AJ Styles

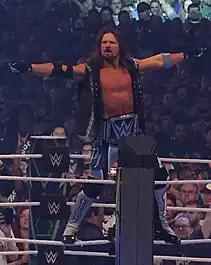

For the first time since the TNA-NJPW partnership in 2008, on March 27, 2014, it was reported that Styles would return to New Japan Pro-Wrestling and had signed a contract with the company. Styles' return came on April 6 at Invasion Attack, where he attacked IWGP Heavyweight Champion Kazuchika Okada after his match and laid him out with the "Styles Clash" and challenged Okada to a title match, before revealing himself as the newest member of Bullet Club, establishing himself as a villain in the process. Following Invasion Attack, with Styles still working a full schedule on the American independent circuit and only booked to work NJPW's larger events, Karl Anderson was positioned as the new leader of Bullet Club. However, Styles was considered the leader of the Ring of Honor (ROH) version of Bullet Club, a role which was also given to him by NJPW by the end of 2015. Styles wrestled his first match under a New Japan contract on May 3 at Wrestling Dontaku, where he defeated Okada with help from Yujiro Takahashi to become the new IWGP Heavyweight Champion. With this victory, Styles became the sixth "gaijin" (non-Japanese) champion in the title's history and the first American champion since Brock Lesnar in 2005. The win also made Styles the shortest IWGP Heavyweight Champion in history. On May 17, Styles made his first successful title defense in a three-way match with Okada and Michael Elgin at the NJPW/ROH co-produced War of the Worlds event in New York City. On May 25 at Back to the Yokohama Arena, Styles defeated Okada for his second successful title defense. Styles suffered his first loss in NJPW on July 21, when he was defeated by Okada in his first match in the 2014 G1 Climax tournament. Out of his nine remaining matches in the tournament, Styles lost only one, but failed to advance to the finals due to his loss against Okada in the head-to-head match. On October 13 at King of Pro-Wrestling, Styles lost the IWGP Heavyweight Championship to Hiroshi Tanahashi in his third defense, after the returning Yoshitatsu stopped Bullet Club's newest member, Jeff Jarrett, from interfering in the match.